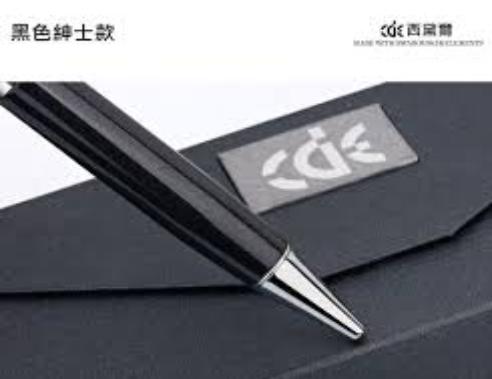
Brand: CDELALA
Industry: Clothes